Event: Nepal Earthquake
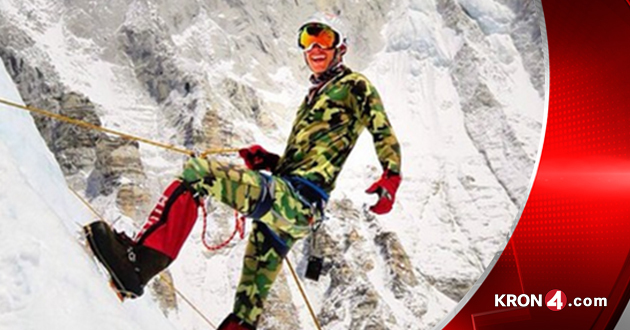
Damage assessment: no_damage